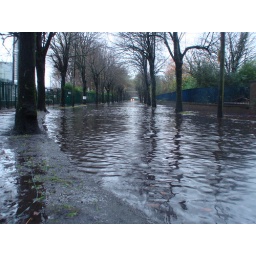
Floded Marina Road in Cork, about 300 metres of water instead of a road